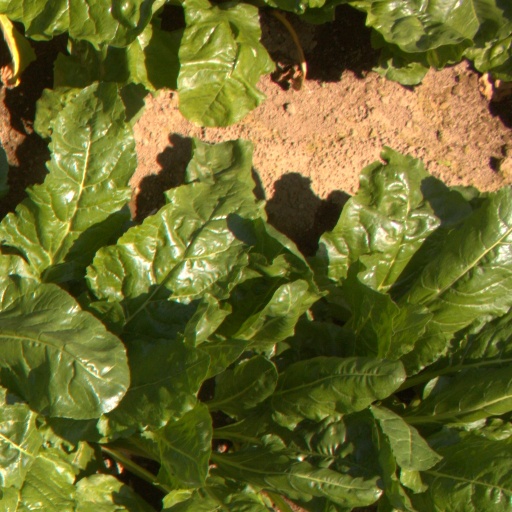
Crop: sugar beet